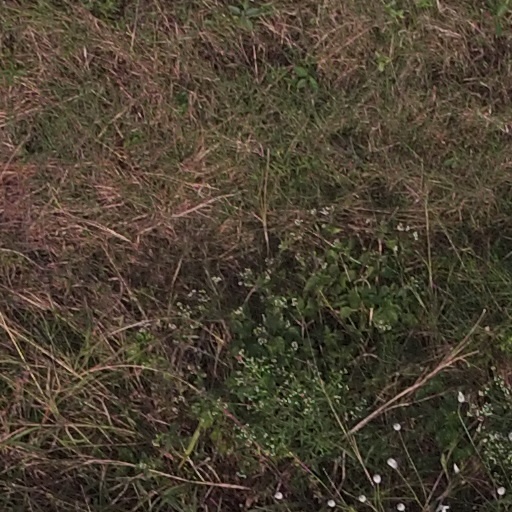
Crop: maize; corn